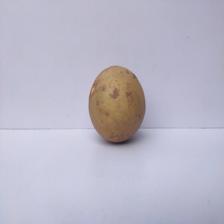
Size: Large